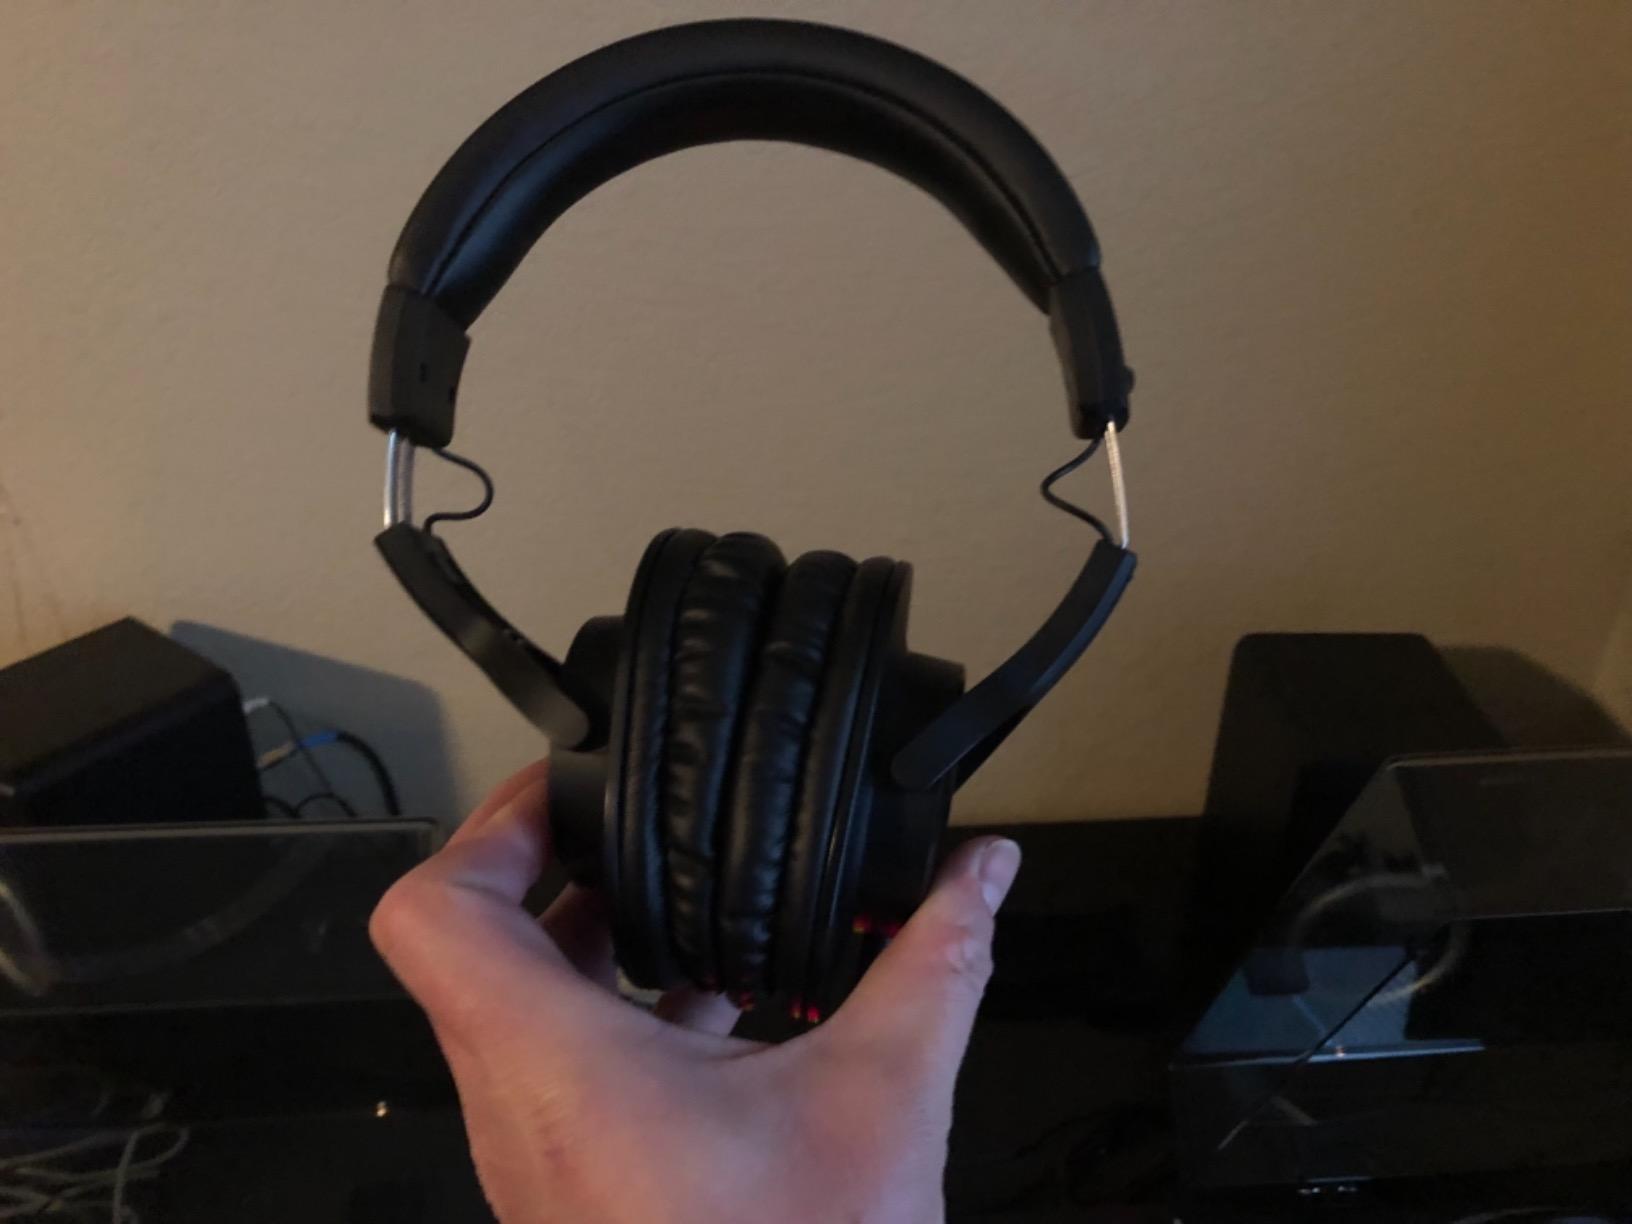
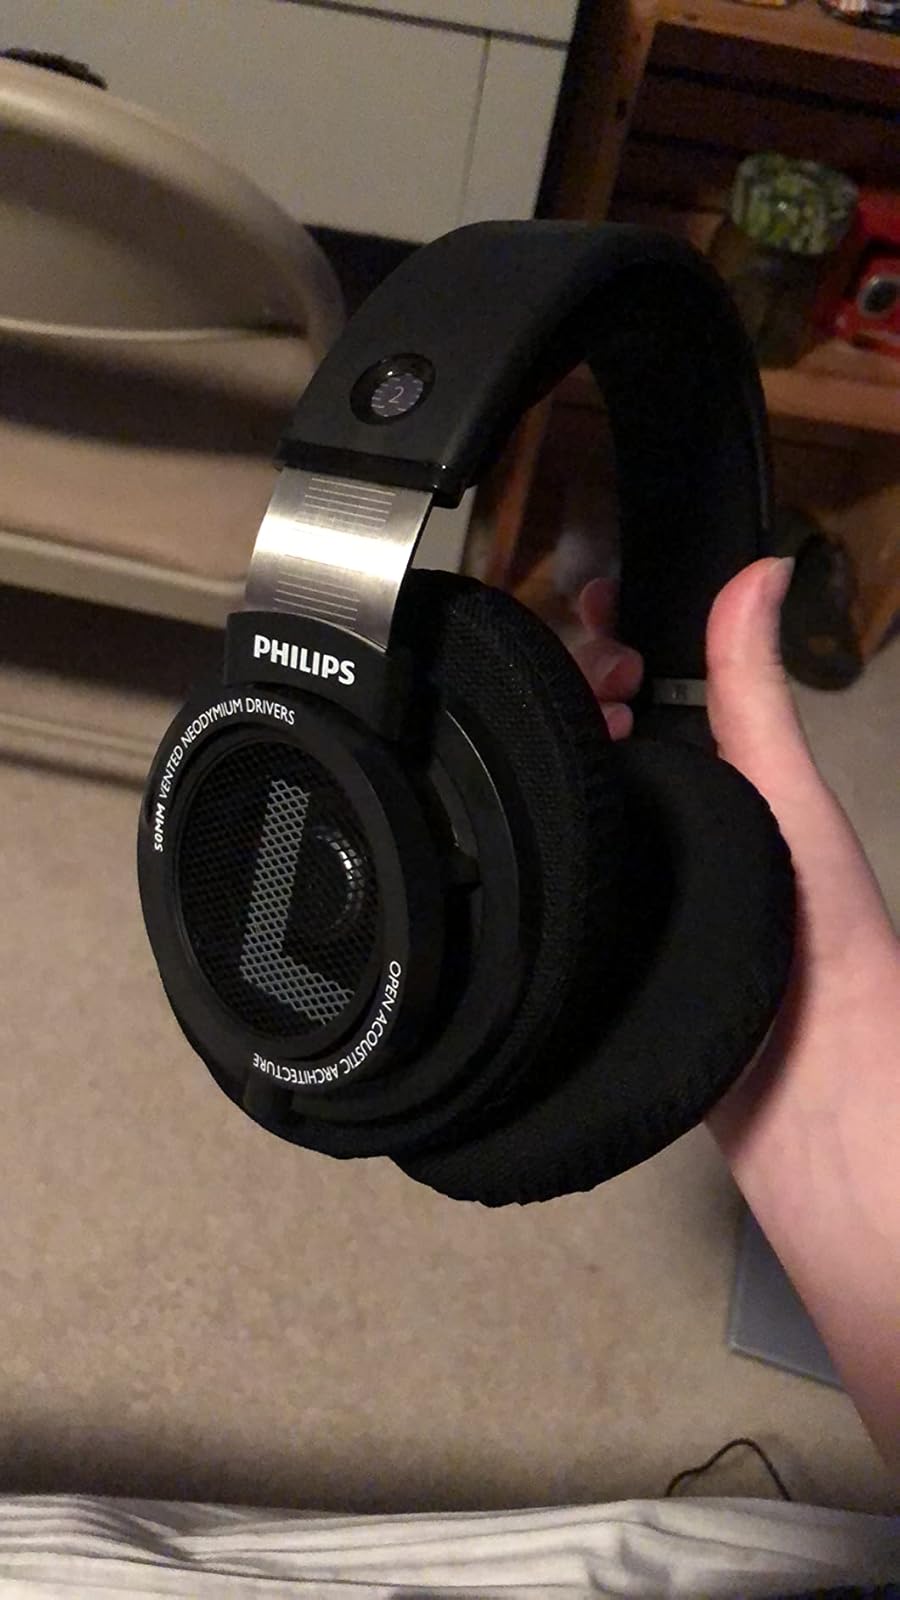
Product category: headphones
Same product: no